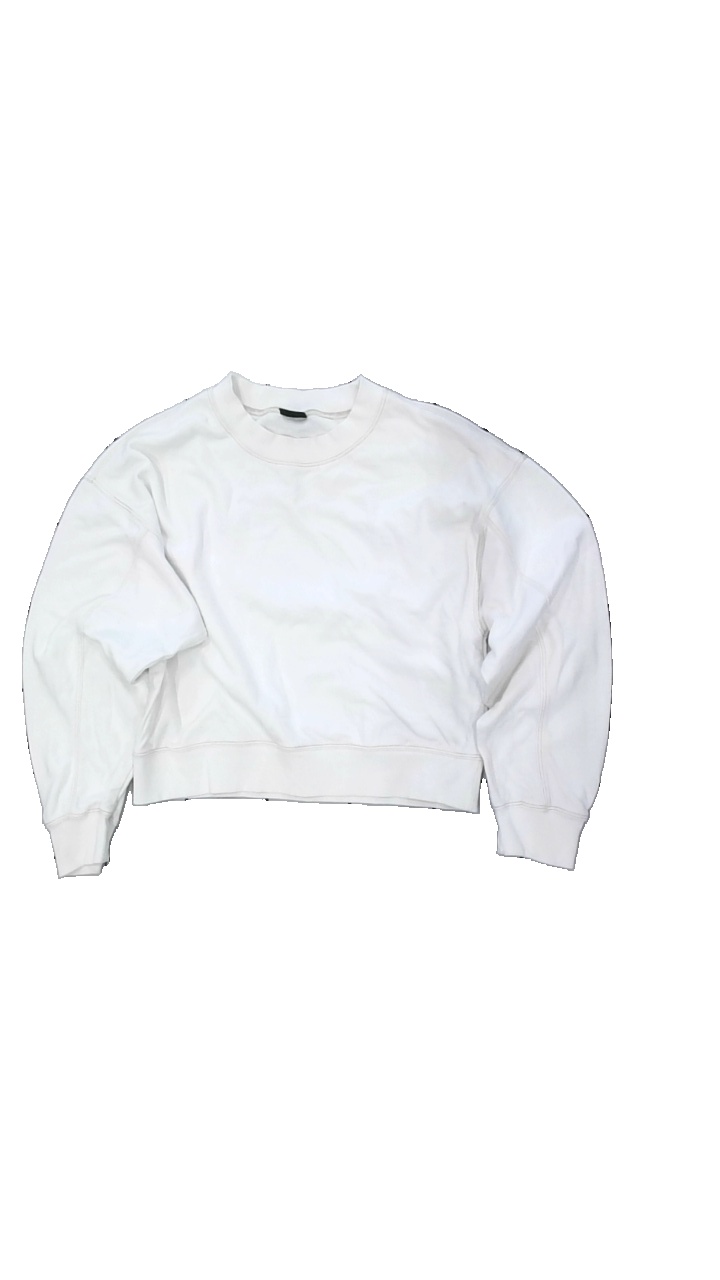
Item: Sweater (Ladies)
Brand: Gina Tricot
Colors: White
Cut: Cropped, C-collar
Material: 100% cott
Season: All
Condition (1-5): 4
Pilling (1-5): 5
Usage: Reuse
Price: <50